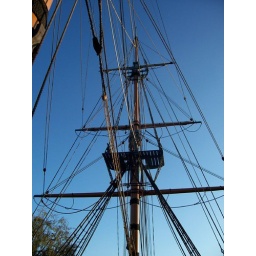
This is the piratey looking ship that goes around the water in Disneyland.